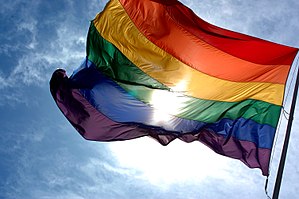
LGBT
Regnbueflaget bruges som symbol for LGBT-bevægelsen og LGBT-personer generelt. Oprindeligt udtænkt af kunstneren Gilbert Baker i 1978.
LGBT er en forkortelse, der benyttes som samlet udtryk for grupperne.